Missorium of Theodosius I

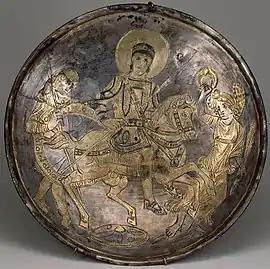
The Missorium of Kerch representing Constantius II, Hermitage Museum, St Petersburg.

The missorium comes from a treasure of silver objects that also included two plain silver cups, now missing, discovered by a labourer in 1847 in Almendralejo, close to Mérida in the Spanish province of Badajoz. When found it was folded flat along the line of the diagonal cut that now divides it into two pieces, which was made as part of an attempt to restore it, though an attempt at a cut along the same line may also have been made in antiquity. It is in good condition apart from the areas affected by this, but that it was folded may suggest it was being treated as bullion when deposited. The height of the silver relief varies, and is highest in the face of Theodosius and other highlights of the composition; much of the detail on the clothing is engraved.